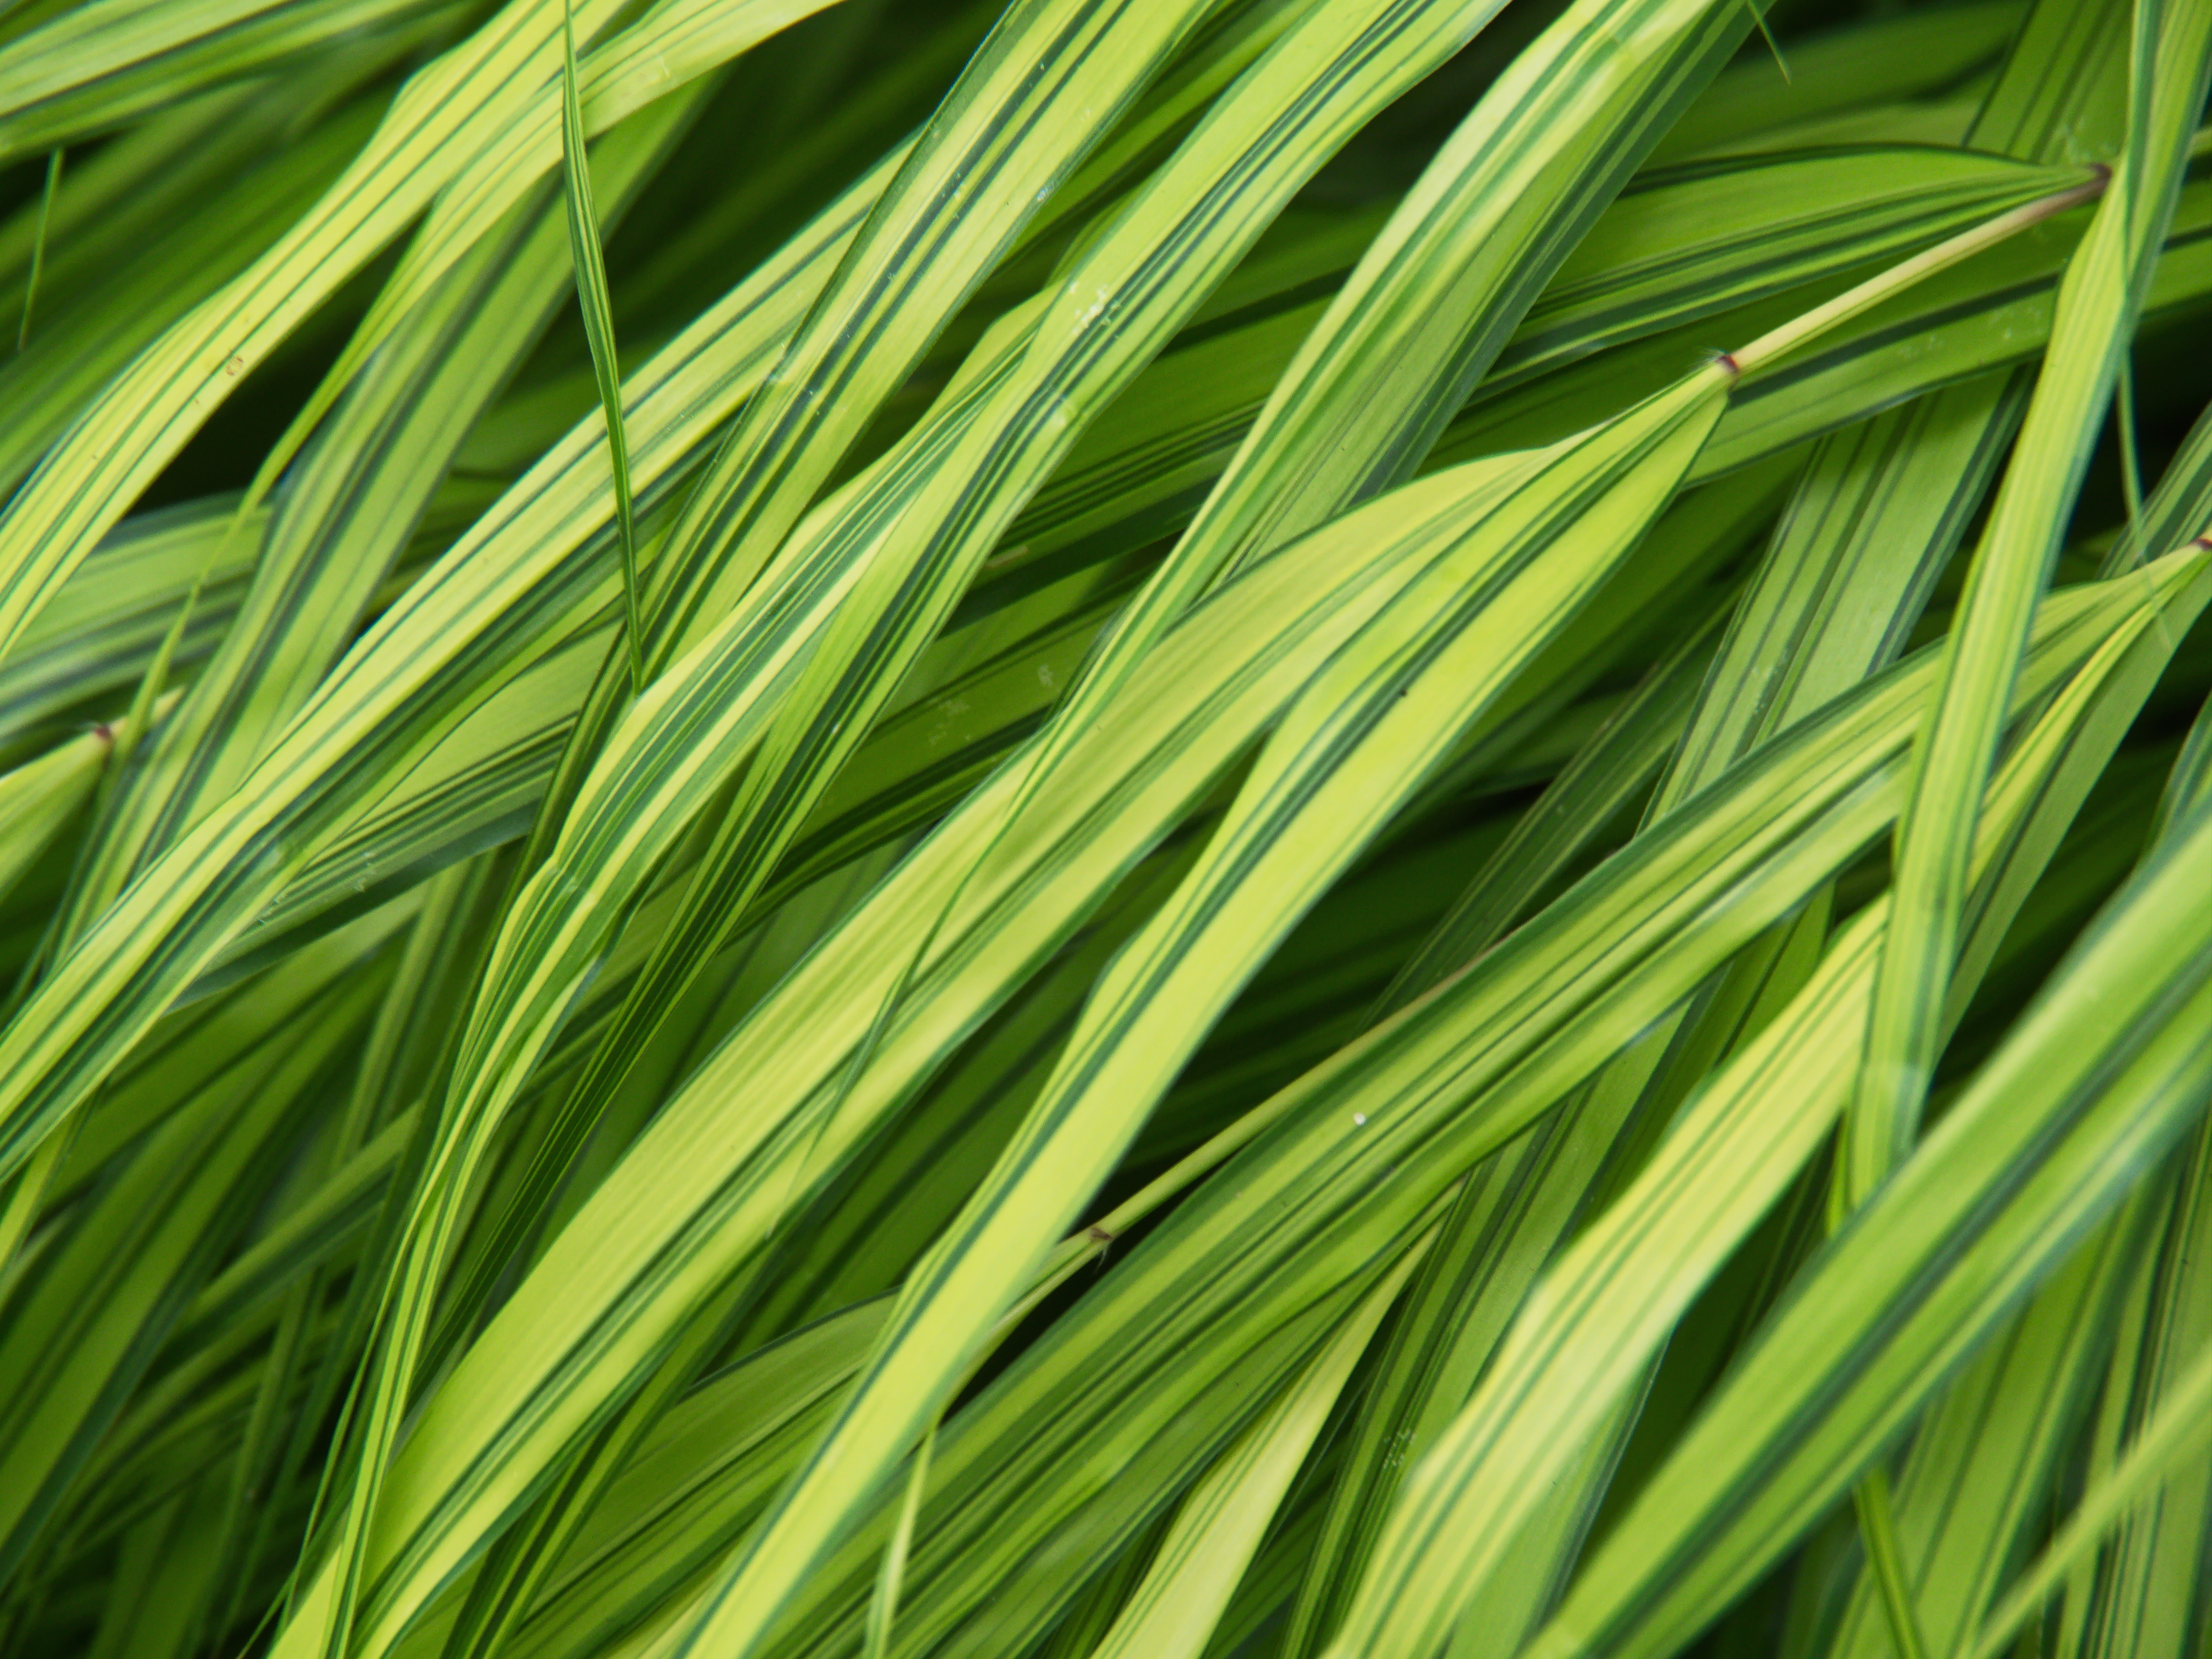
plant, tree, terrestrial plant, arecales, evergreen, grass, grass family, flowering plant, close up, pattern, conifer, vegetable, palm tree, herb, perennial plant, plant stem, chrysopogon zizanioides, macro photography, pine, pine family, sedge family, fir, art, Yellow fir, poales